Keith Sweat

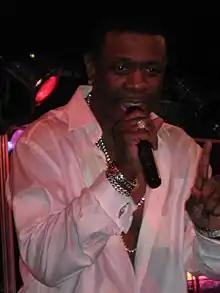
Sweat performing in 2009

On August 13, 2002, Keith Sweat released his eighth album, "Rebirth". The single "One on One" reached No. 75 on the "Billboard" Hot 100 and No. 44 on the Hot R&B/Hip-Hop Singles & Tracks chart. His 2008 album "Just Me" included the single, "Love U Better (featuring Keyshia Cole)". Sweat is currently signed to Kedar Records and released his tenth studio album entitled "Ridin' Solo" on June 22, 2010. The lead single taken from the album is "Test Drive" and featured label-mate Joe.